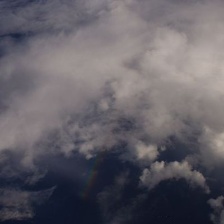
Cloud type: Cumulus